Kirby: Right Back at Ya!

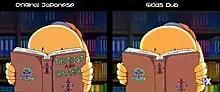
The English dub often removed any visible text.

The anime was licensed by 4Kids Productions and dubbed into English for North America under the title "Kirby: Right Back at Ya!". The official English website featured a manga based on the anime, reminiscent of American comics at the time. In the adaptation process, the show was heavily re-edited: text and scenes were edited or removed to remove content deemed inappropriate for American and Canadian audiences. The dub also changed names of characters, such as the soldiers of the Galaxy Soldier Army being referred to as Star Warriors, and replaced the Japanese score with music produced locally and independently at 4Kids, including songs from anime that had previously aired on 4Kids TV. The final episodes, episodes 96 to 100 in Japan, were not aired on TV until late in the anime's run, and were instead released on DVD as the movie "Kirby: Fright to the Finish!".